Robert Frost

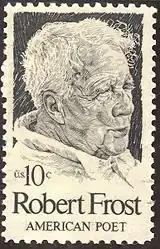
U.S stamp, 1974

Frost's personal life was plagued by grief and loss. In 1885, when he was 11, his father died of tuberculosis, leaving the family with just eight dollars. Frost's mother died of cancer in 1900. In 1920, he had to commit his younger sister Jeanie to a mental hospital, where she died nine years later. Mental illness apparently ran in Frost's family, as both he and his mother suffered from depression, and his daughter Irma was committed to a mental hospital in 1947. Frost's wife, Elinor, also experienced bouts of depression.